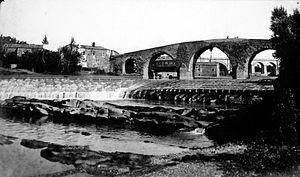
Ponte San Giovanni est une frazione de la commune de Pérouse en Ombrie. Les habitants sont appelés « ponteggiani ».